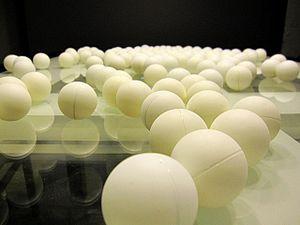
Cet article présente une liste du vocabulaire utilisé en tennis de table.
Le celluloïd est le nom donné à une matière composée essentiellement de nitrate de cellulose et de camphre. Il est considéré comme la toute première matière plastique et son origine remonte à 1856. Sa composition a été petit à petit améliorée pour la rendre finalement facile à modeler et à produire. Son invention est souvent attribuée aux frères Hyatt, en 1870. Le celluloïd est très inflammable et n'est quasiment plus utilisé aujourd'hui. On le retrouve encore communément dans les balles de tennis de table, et il a longtemps servi dans l'industrie cinématographique à la production des pellicules. Il est remplacé dans ce rôle par un support de triacétate de cellulose moins inflammable. Aujourd'hui, les films sur support celluloïd sont appelés « films flamme » et leur utilisation en projection est interdite en raison de leur grande inflammabilité.